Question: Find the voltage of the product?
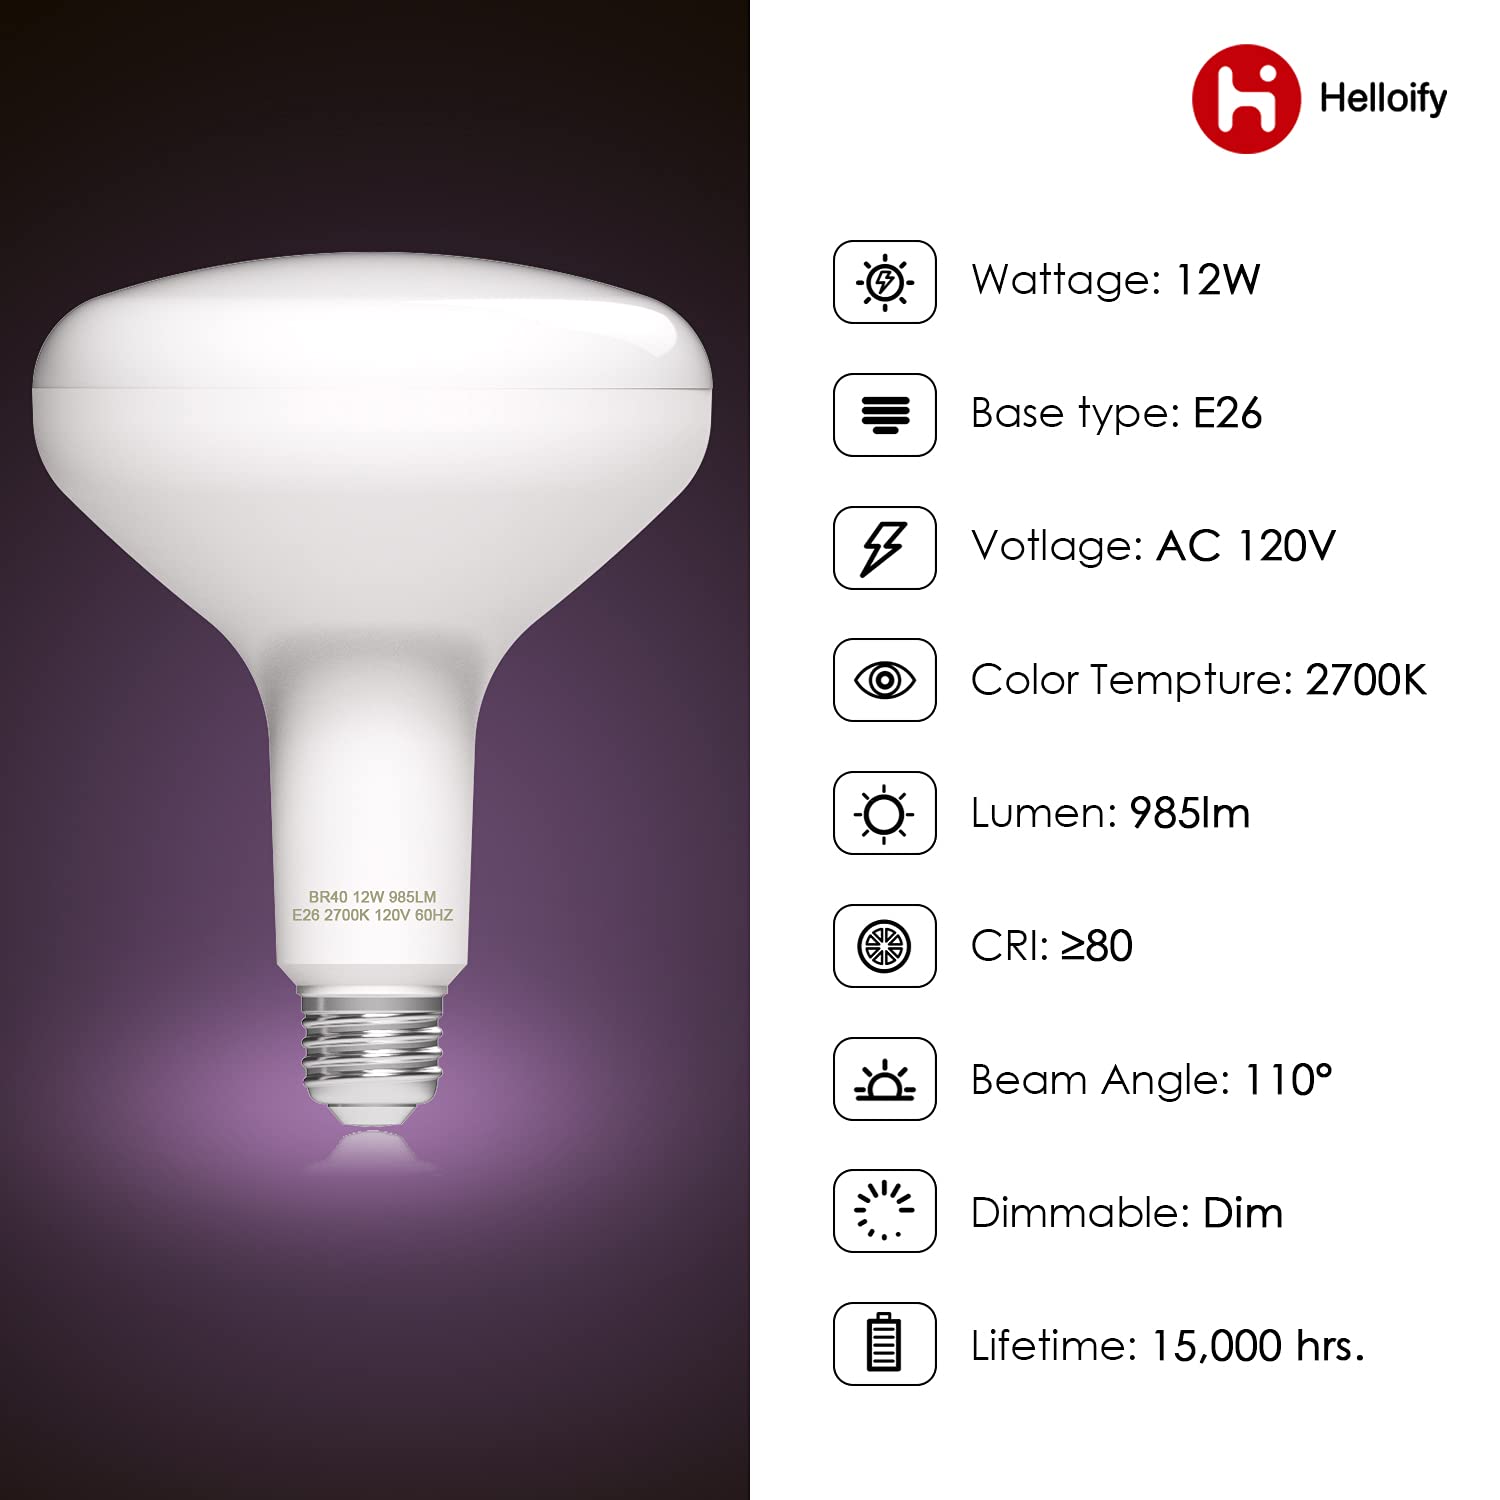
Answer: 120.0 volt